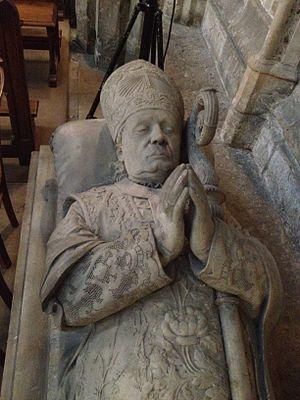
Louis Guillaume Fulconis, Gisant du cardinal de Croy, archevêque de Rouen (1824-1844), 1856, détail, cathédrale Notre-Dame de Rouen.
Gustave Maximilien Juste, cardinal de Croÿ-Solre est un cardinal français issu de la famille de Croÿ.